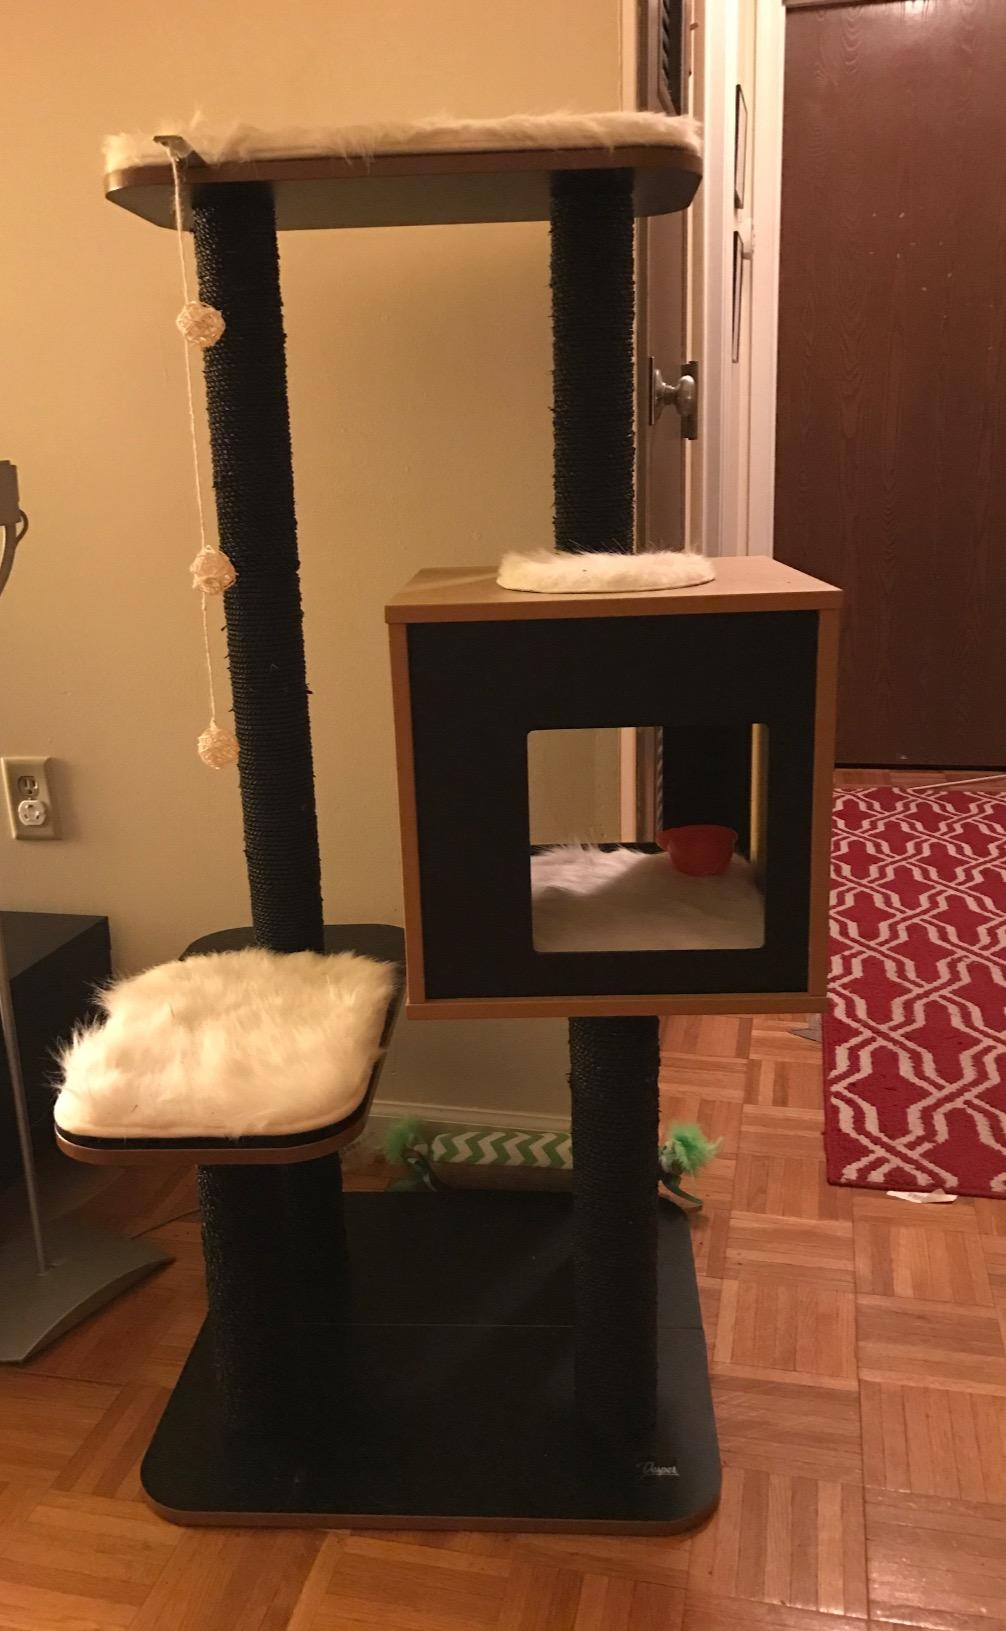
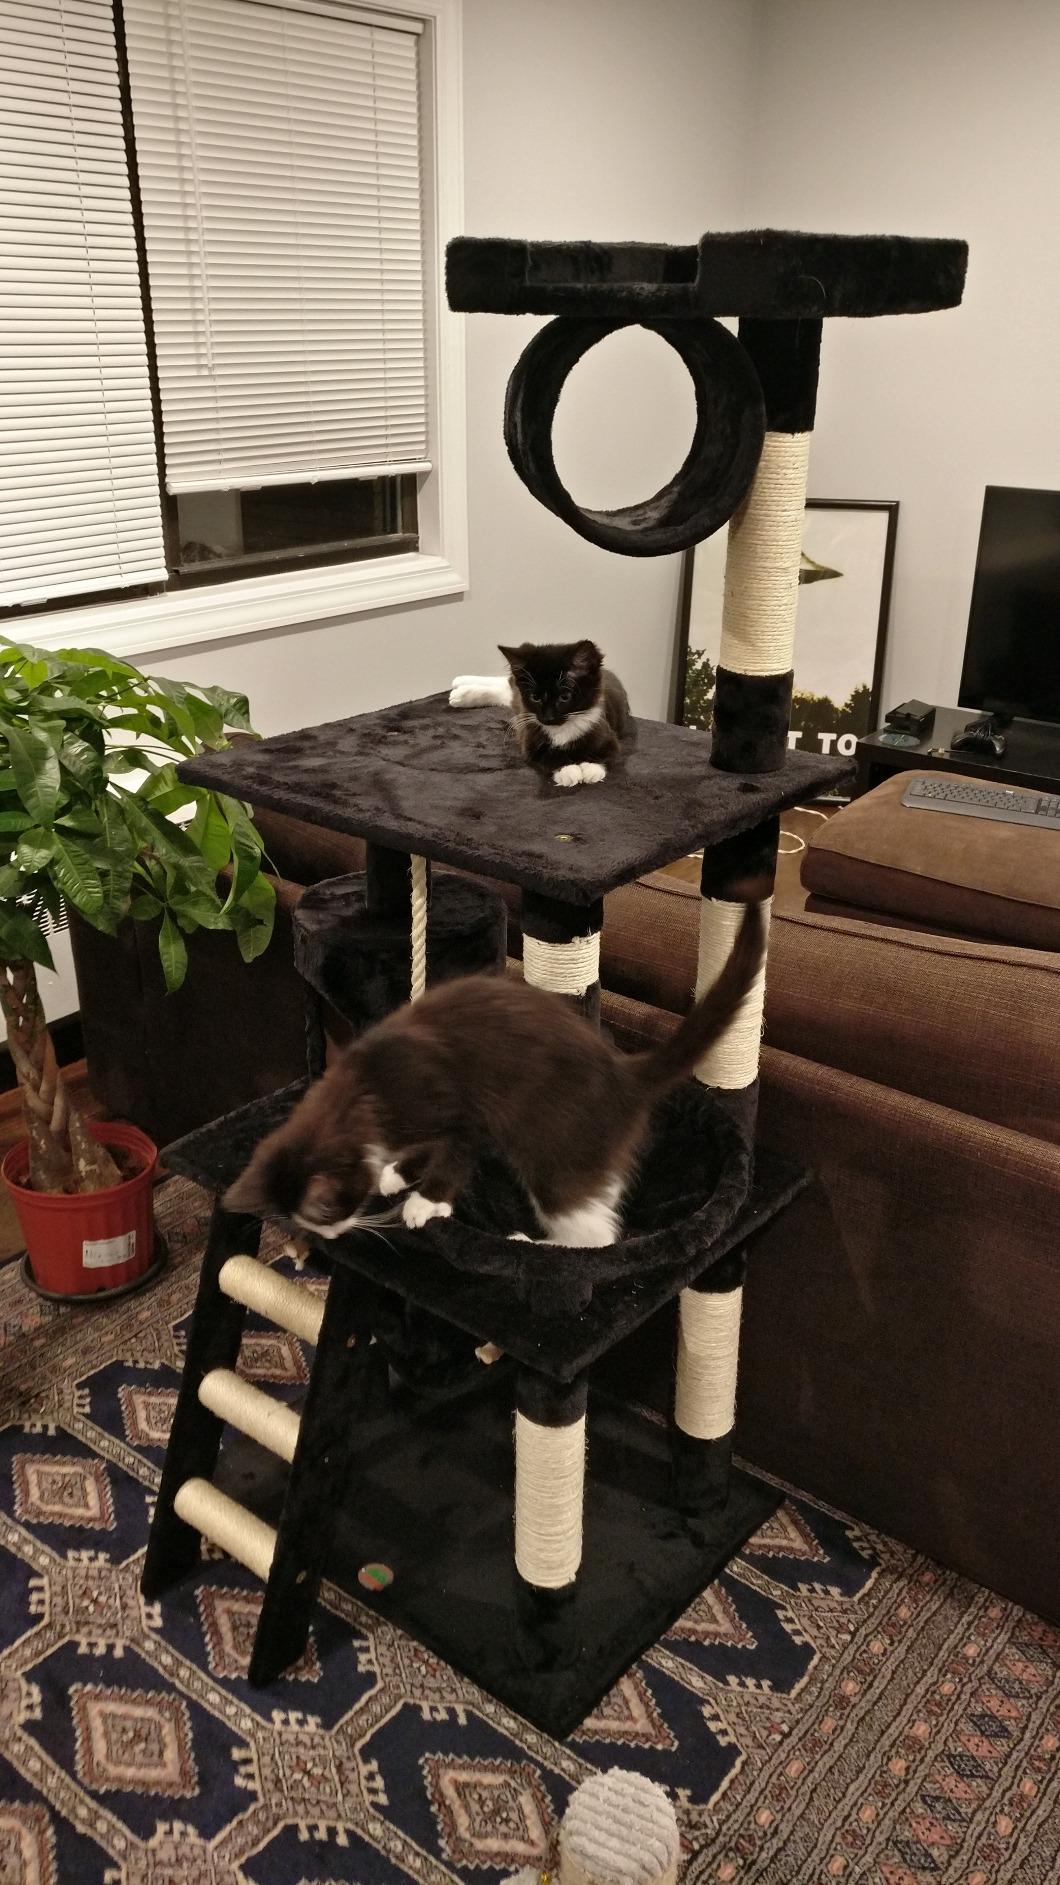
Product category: items_cat tree
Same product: no